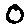
Label: 0